Ireland national cerebral palsy football team

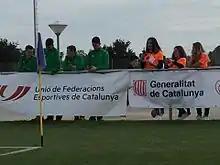
Irish players watching a match at the 2016 Salou tournament.

Paralympics Ireland manages the national team. In 2011, members of the Irish national team participated in a study that looking at endurance and running performance as part of a researcher's efforts to understand the fairness of cerebral palsy football classification. In October 2014, an IFCPF coaching workshop was held in Wales to try to further develop the sport, with participants from Wales, England and the Republic of Ireland. While Ireland was active in participating on the Paralympic and World Championship level by 2016, the country did not have a national championships to support national team player development.